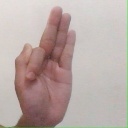
अक्षर: फ